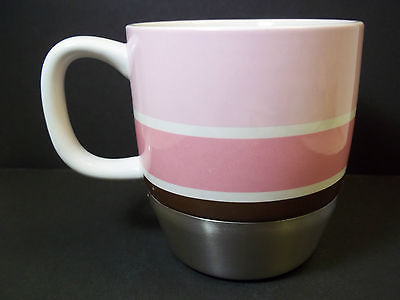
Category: mug